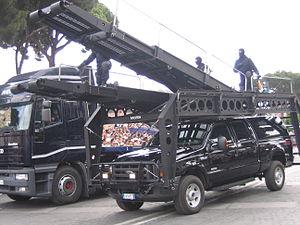
Le Gruppo di Intervento Speciale est une unité d'élite des carabiniers italiens, spécialisée dans les opérations de contre-terrorisme et de libération d'otages.